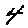
Label: 4